Union Block (Saline, Michigan)

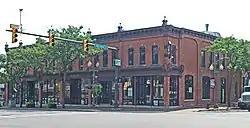

The Union Block is a commercial building located at 100-110 East Michigan Avenue in Saline, Michigan. It was listed on the National Register of Historic Places in 1985.